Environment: real
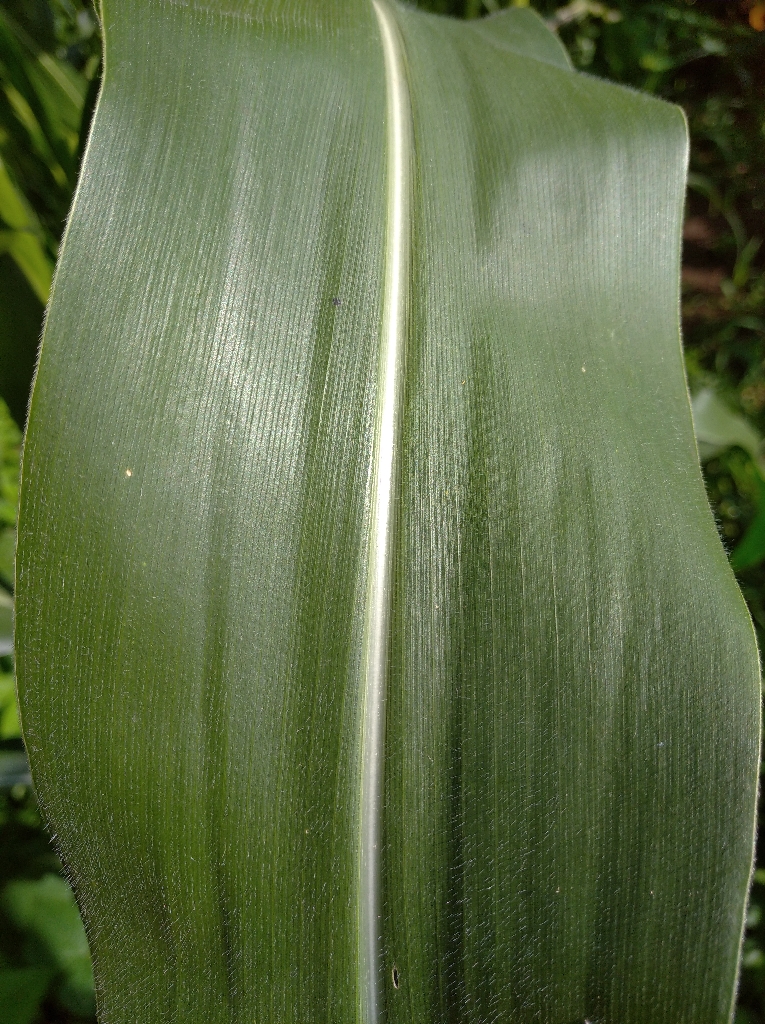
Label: healthy